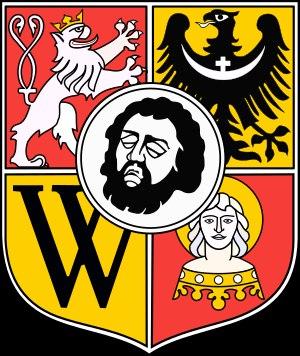
Cet article traite du blason de Wrocław.